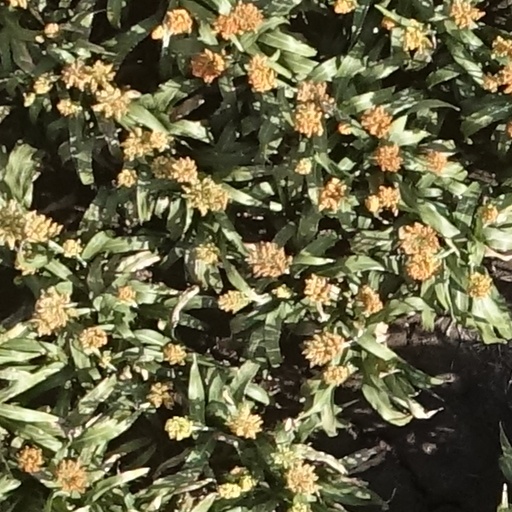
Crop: sorghum